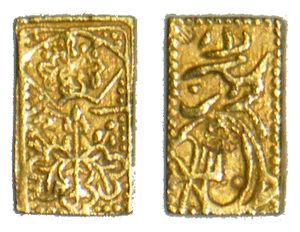
L'ichibuban était une unité monétaire du Japon qui pouvait être constitué d'argent ou d'or, dans ce cas, c'était un quart d'un koban.